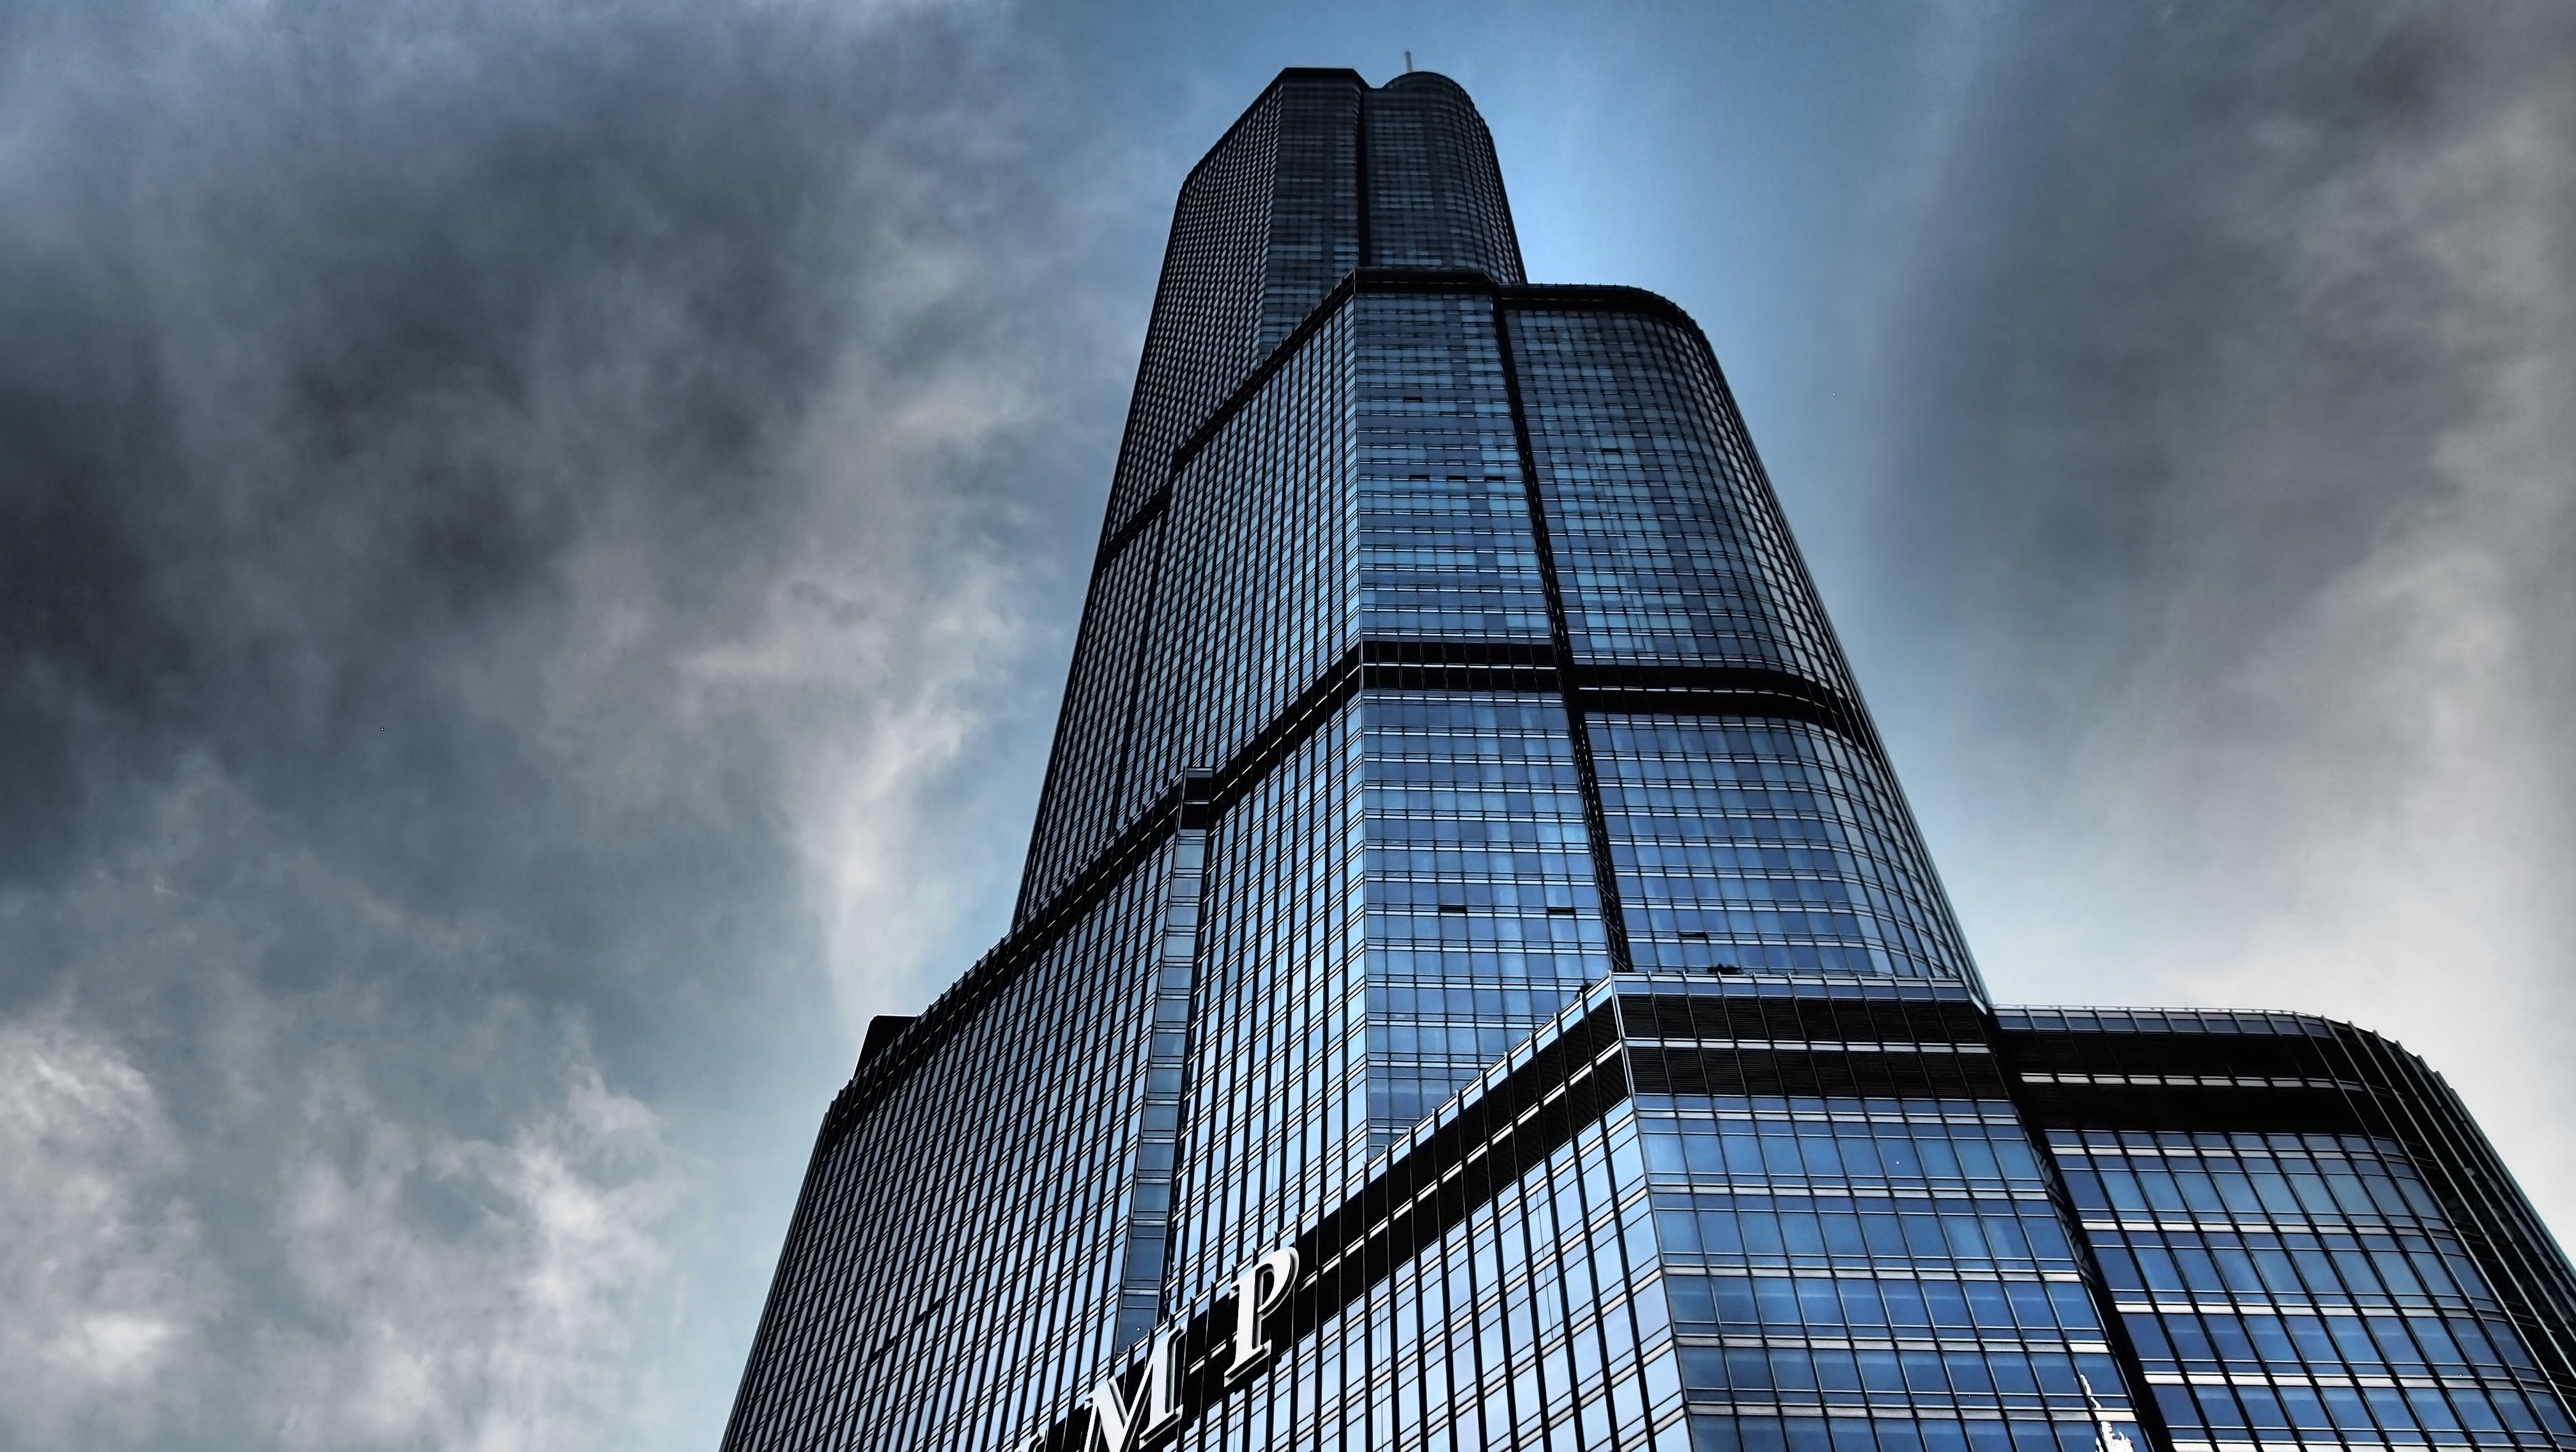
cloud, architecture, sky, skyline, sunlight, city, skyscraper, cityscape, downtown, reflection, tower, usa, america, landmark, chicago, facade, blue, tower block, skyscrapers, trump, metropolis, big city, urban area, atmosphere of earth, metropolitan area